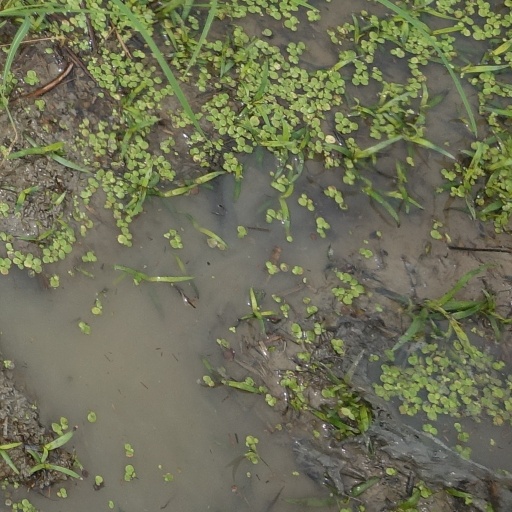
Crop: rice